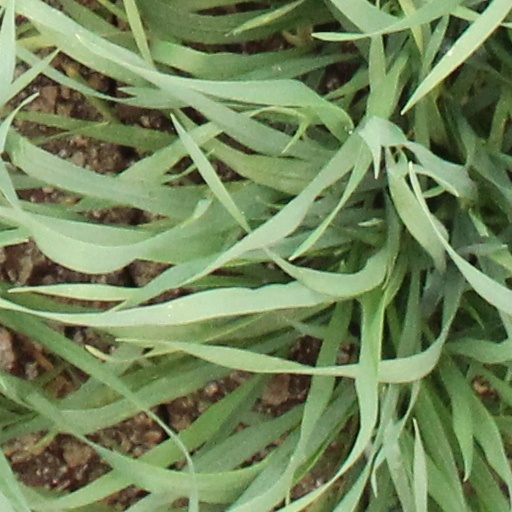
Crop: wheat